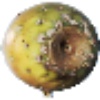
Label: Cactus fruit 1